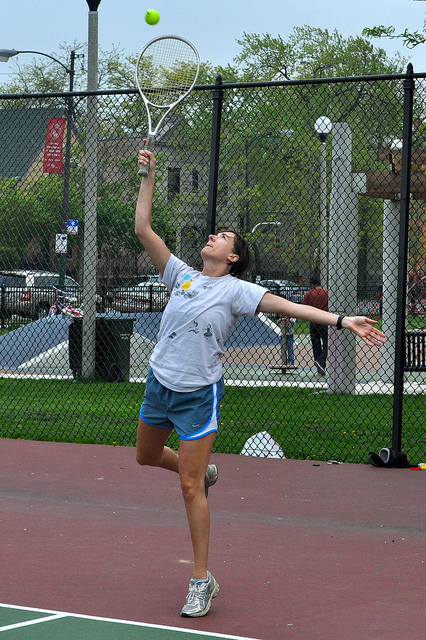
người phụ nữ áo trắng đang chơi tennis trên sân